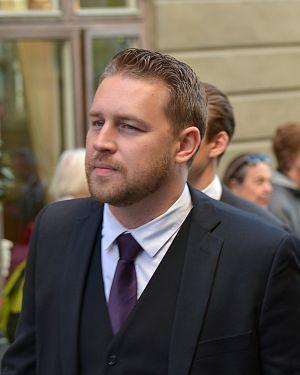
Hans Kennert Mattias Hedarv Karlsson, né le 17 août 1977, est un homme politique suédois.